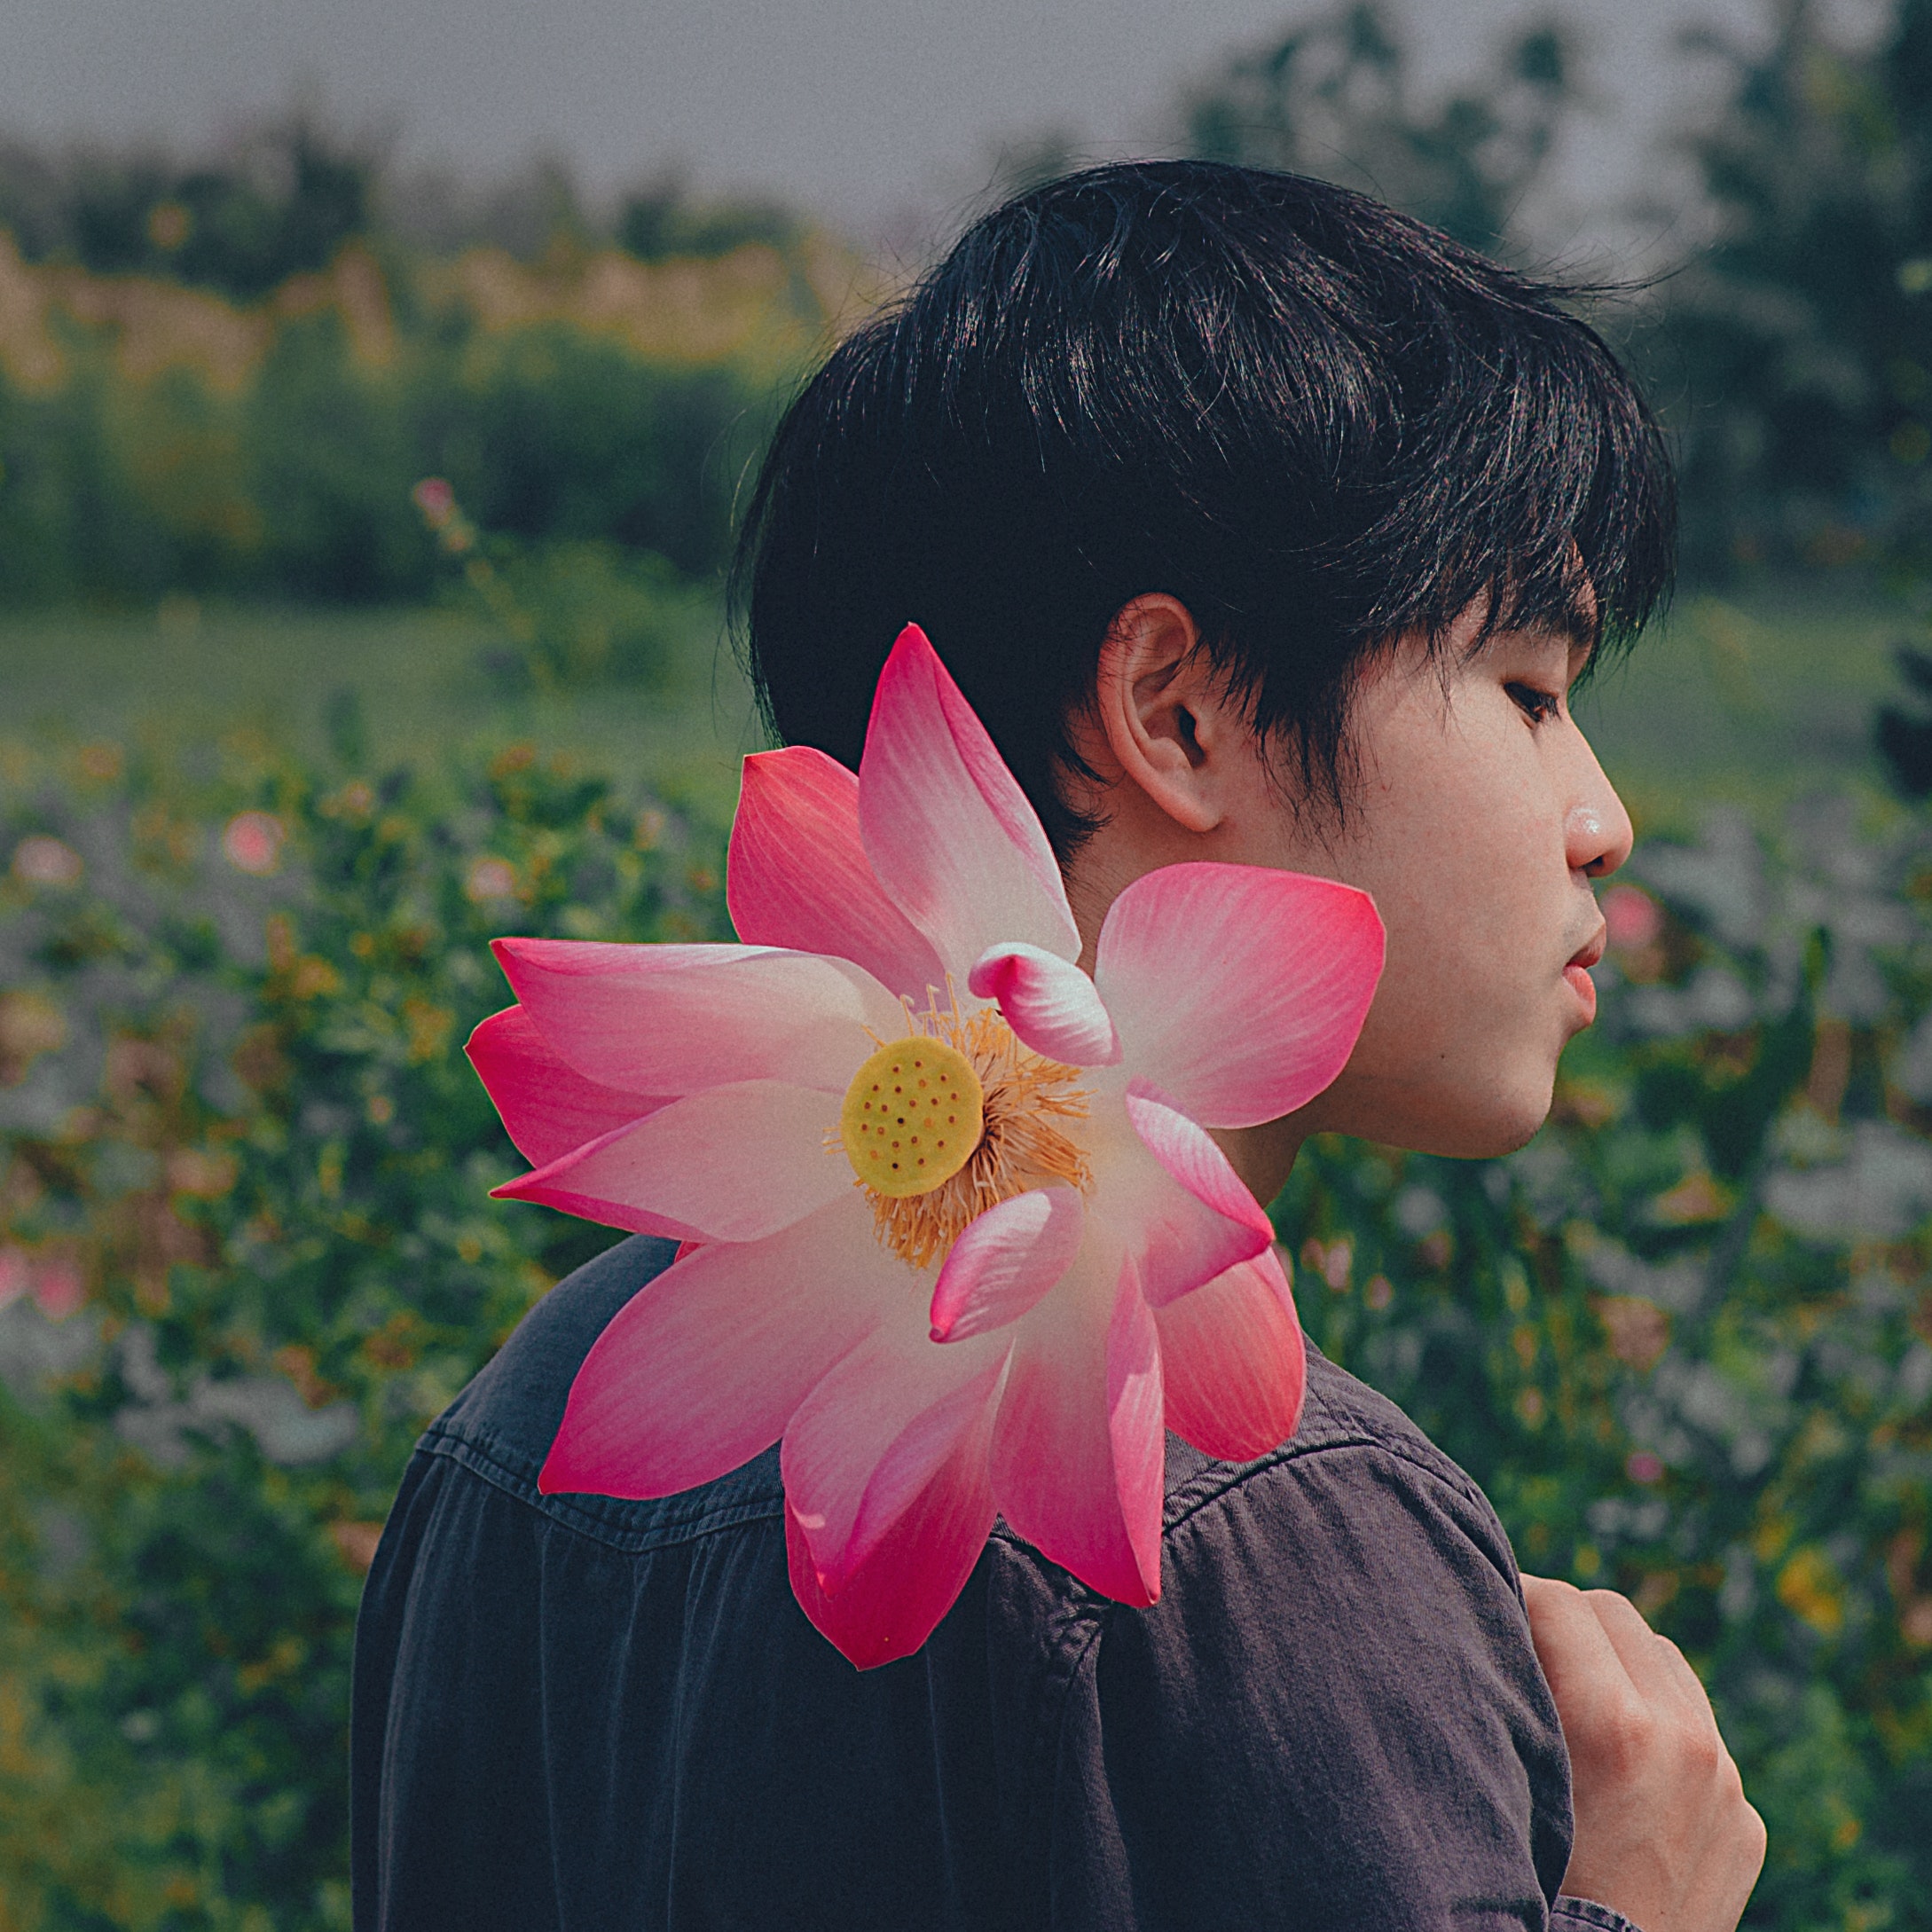
pink, hair, petal, flower, plant, botany, child, photography, olfaction, wildflower, black hair, ear